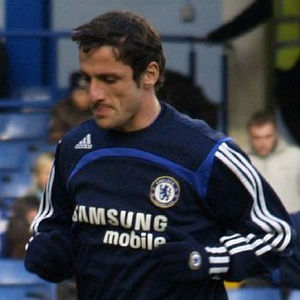
Juliano Belletti
Juliano Haus Belletti er en tidligere brasiliansk fodboldspiller, der blev spillede som højre back. Af hans større klubber kan nævnes Chelsea F.C., FC Barcelona og Villarreal CF.